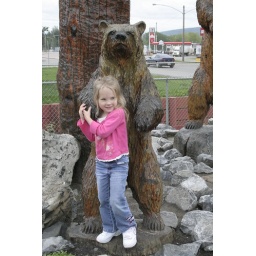
My niece meets the wooden bear in Chetwynd